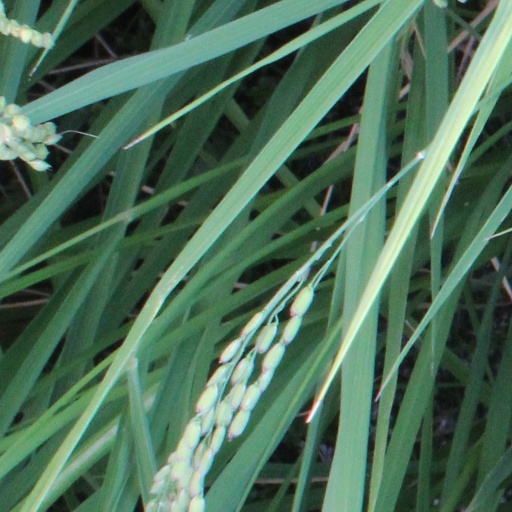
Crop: rice